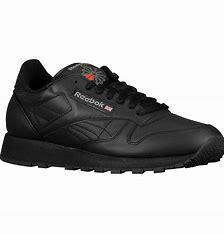
Brand: Reebok
Model: Classic Leather